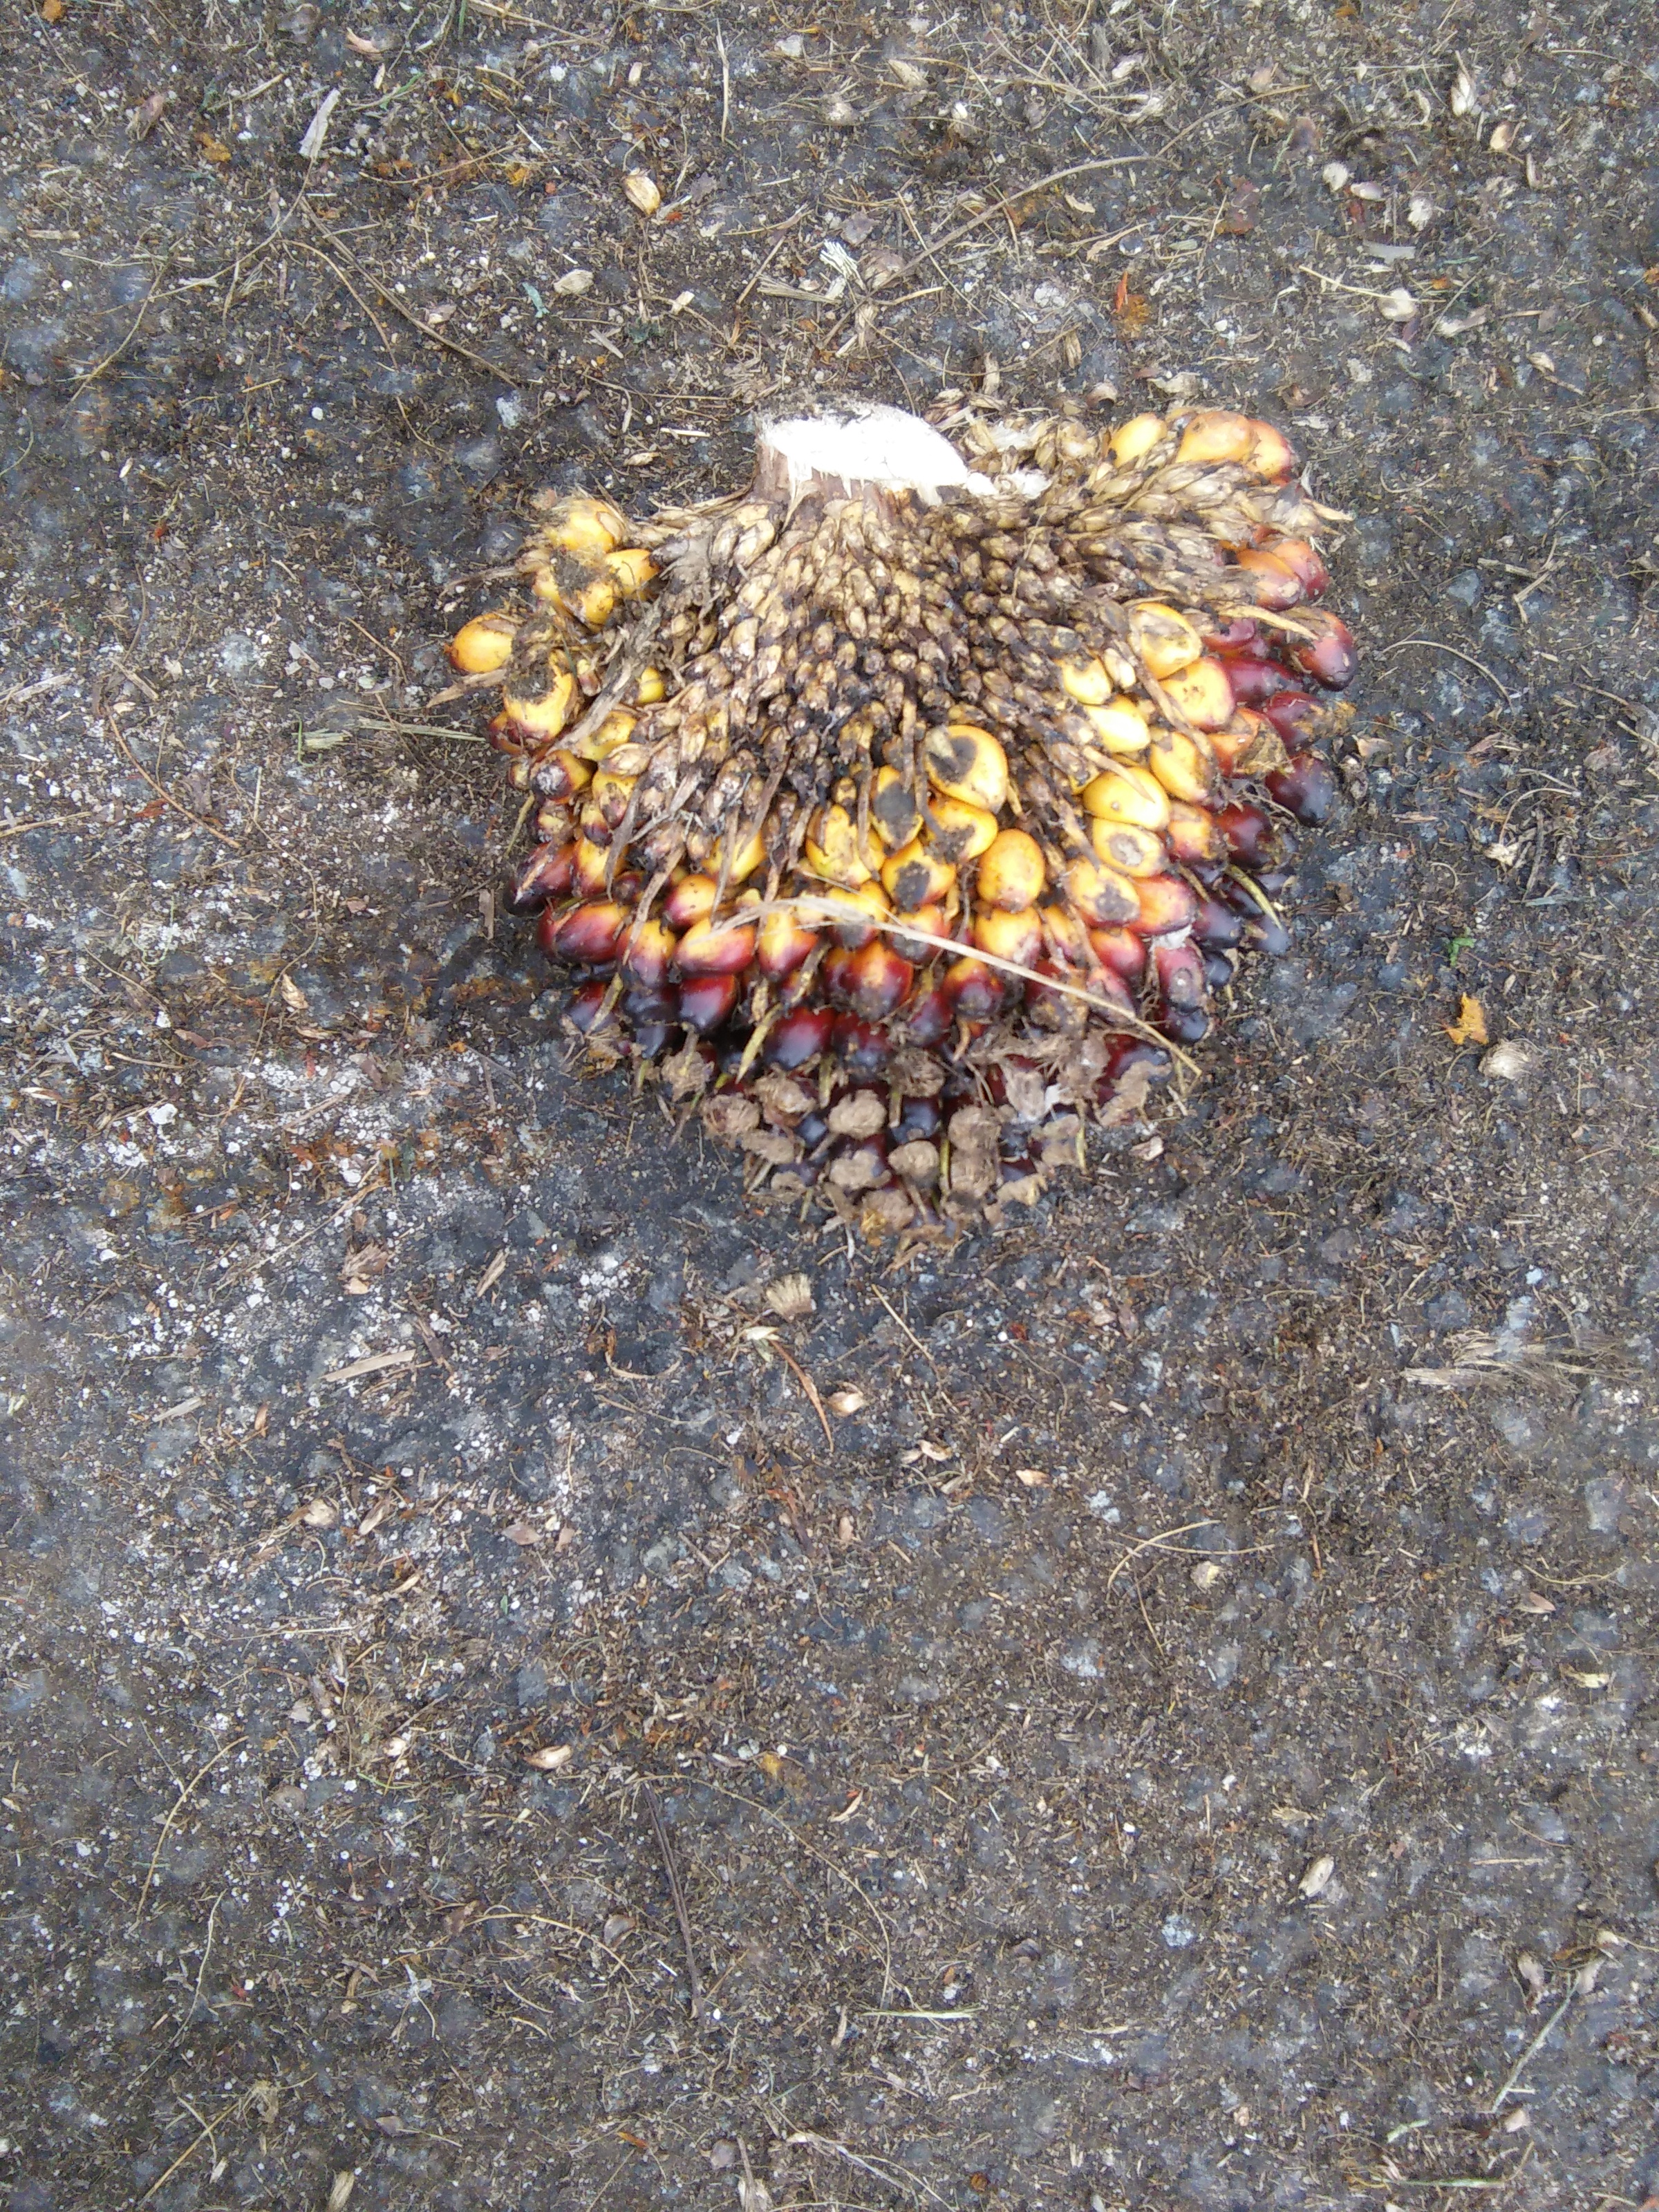
Ripeness: Damaged